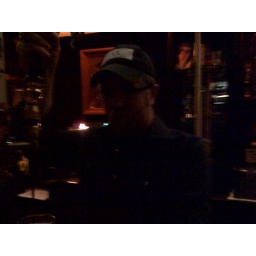
#people Best bar tender in Chicago Makes a great black label rocks